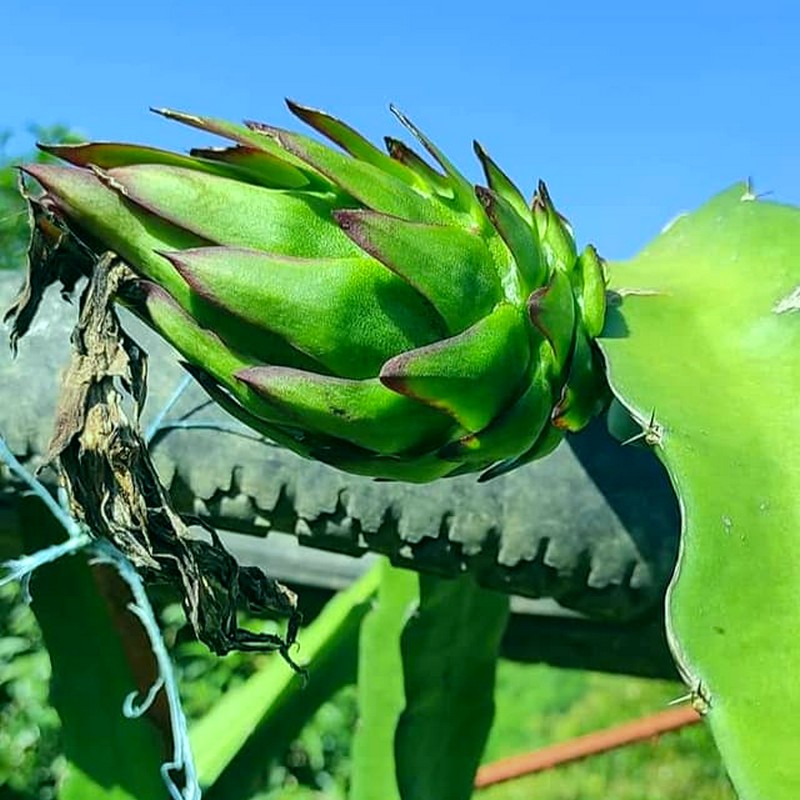
Label: Immature Dragon Fruit